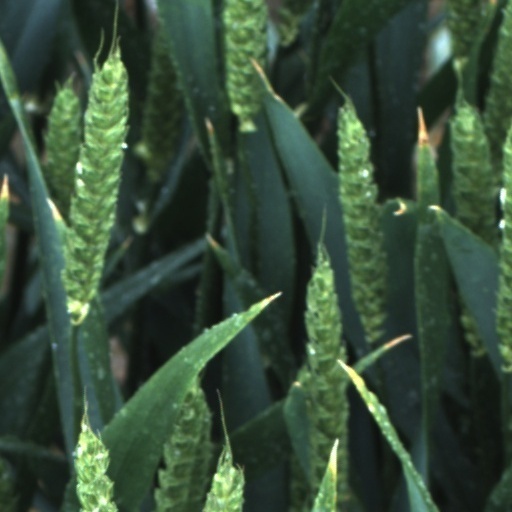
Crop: wheat